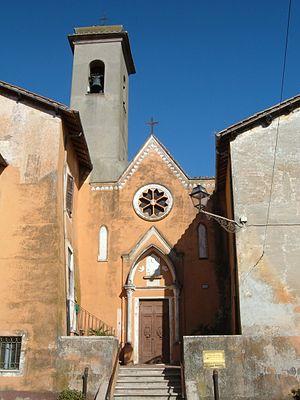
Le sanctuaire de Santa Maria in Celsano est une église à Rome, dans le quartier de Santa Maria di Galeria, sur la Piazza Santa Maria di Galeria.